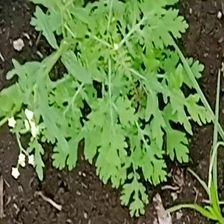
Weed species: Gajar_gavat_(Parthenium hysterophorus)